CFB Borden

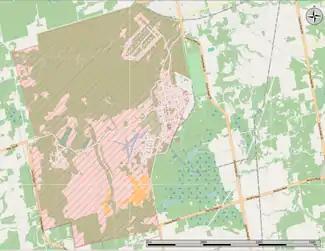
Map of the base

At the height of the First World War, the Borden Military Camp opened at a location on a glacial moraine west of Barrie in 1916 to train units for the Canadian Expeditionary Force. It was named for Sir Frederick William Borden, former Minister of Militia. In May 1916, the Barrie and Collingwood companies of the 157th Battalion (Simcoe Foresters), CEF (perpetuated today by The Grey and Simcoe Foresters), under the command of Lieutenant-Colonel D.H. MacLaren, began construction of the camp. Camp Borden was selected in 1917 for a military aerodrome, becoming the first flying station of the Royal Flying Corps Canada.